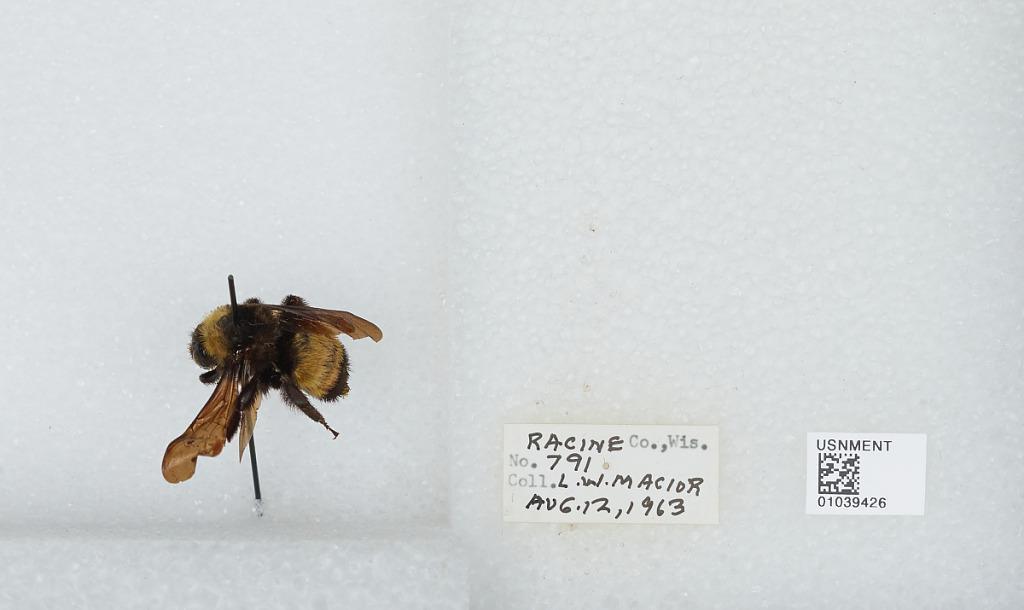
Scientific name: Bombus (Fervidobombus) pensylvanicus pensylvanicus (De Geer)
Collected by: L. Macior
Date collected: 1963-8-12
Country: United States
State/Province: Wisconsin
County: Racine
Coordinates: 42.78, -87.76